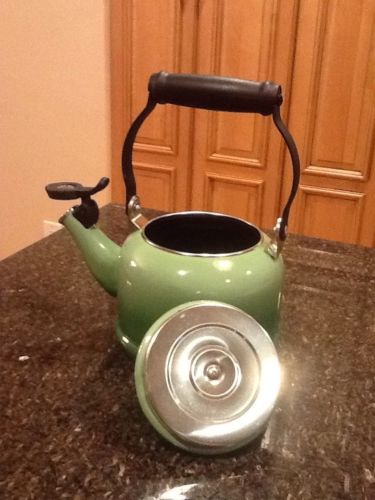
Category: kettle